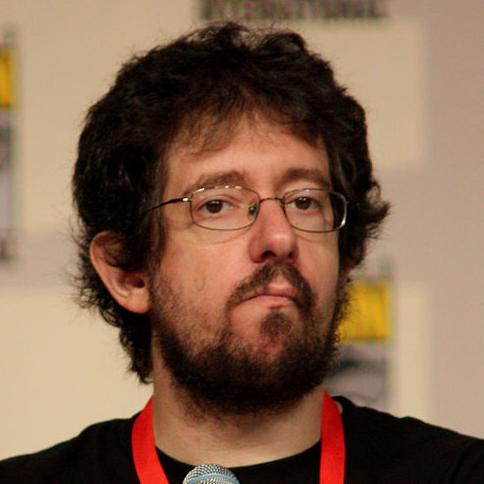
Age: 37